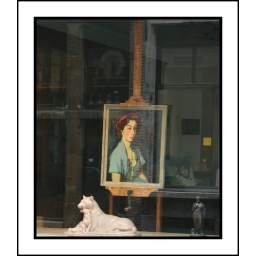
The woman in a red hat